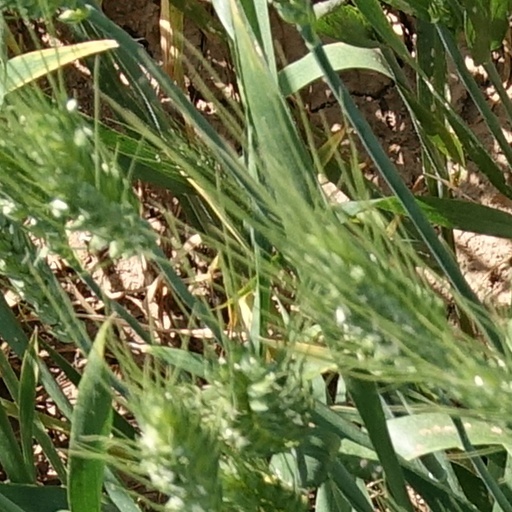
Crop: wheat